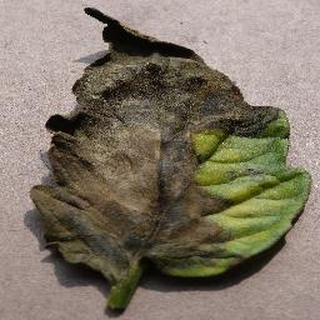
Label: tomato_late_blight